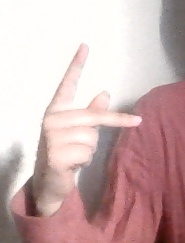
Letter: dha